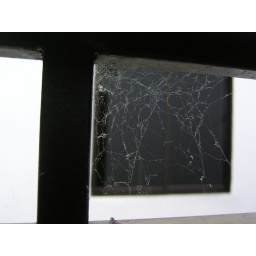
spider web is more obvious with a black film coated window in the bg